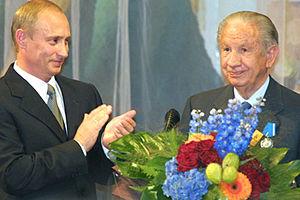
La 112ᵉ session du Comité international olympique est une réunion du Comité international olympique qui s'est tenue à Moscou, en Russie, du 13 au 16 juillet 2001. Après les votes des membres du CIO, Pékin a été élue ville-hôte des Jeux olympiques d'été de 2008 et Jacques Rogge est élu président du CIO.
Juan Antonio Samaranch Torelló, marquis de Samaranch, né le 17 juillet 1920 à Barcelone et mort dans cette même ville le 21 avril 2010, est un homme politique et responsable sportif espagnol, notamment secrétaire aux sports du régime franquiste et président du Comité international olympique de 1980 à 2001.